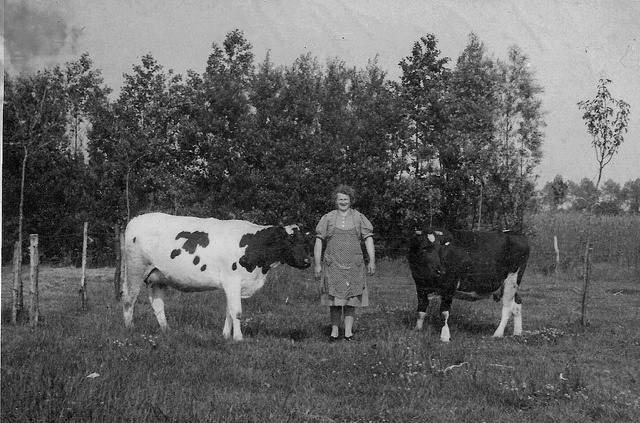
A woman standing between two cows on a field.
Antique black and white photograph of a woman standing with two cows
A woman is standing between white and black cows.
A woman wearing an apron is standing in a field between two cows.
A woman is standing out in a field in the middle of two cows.